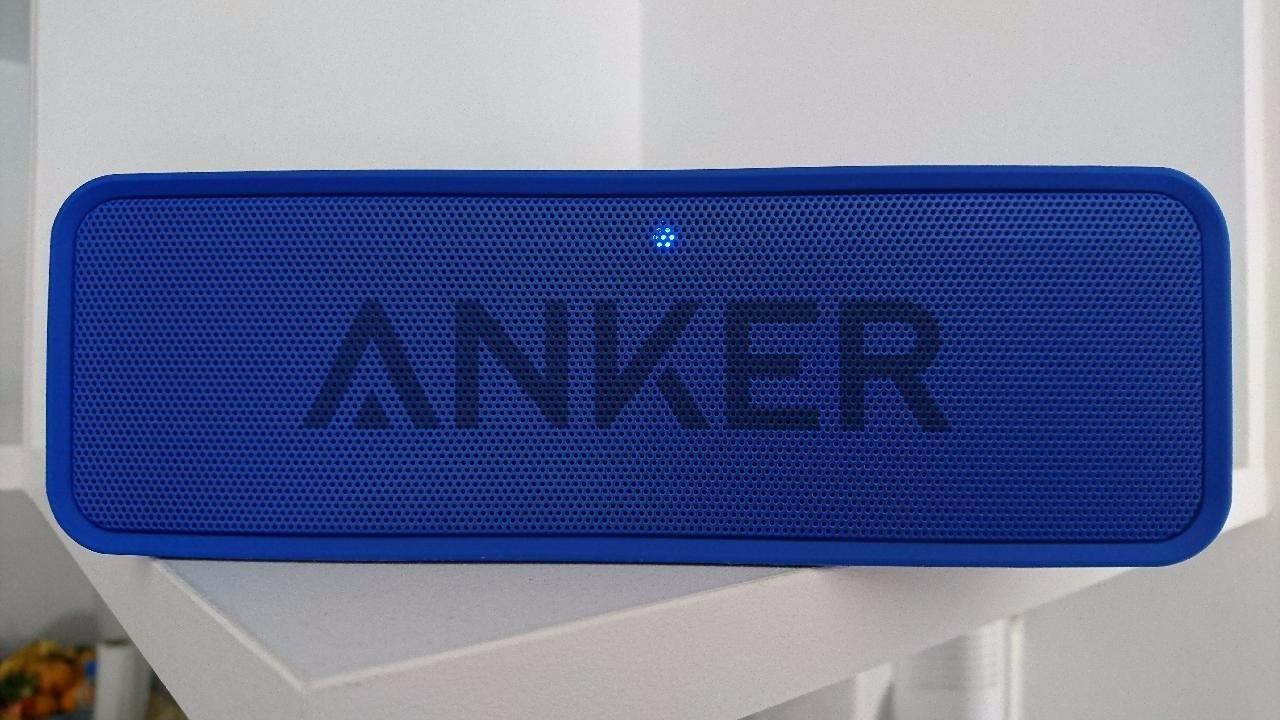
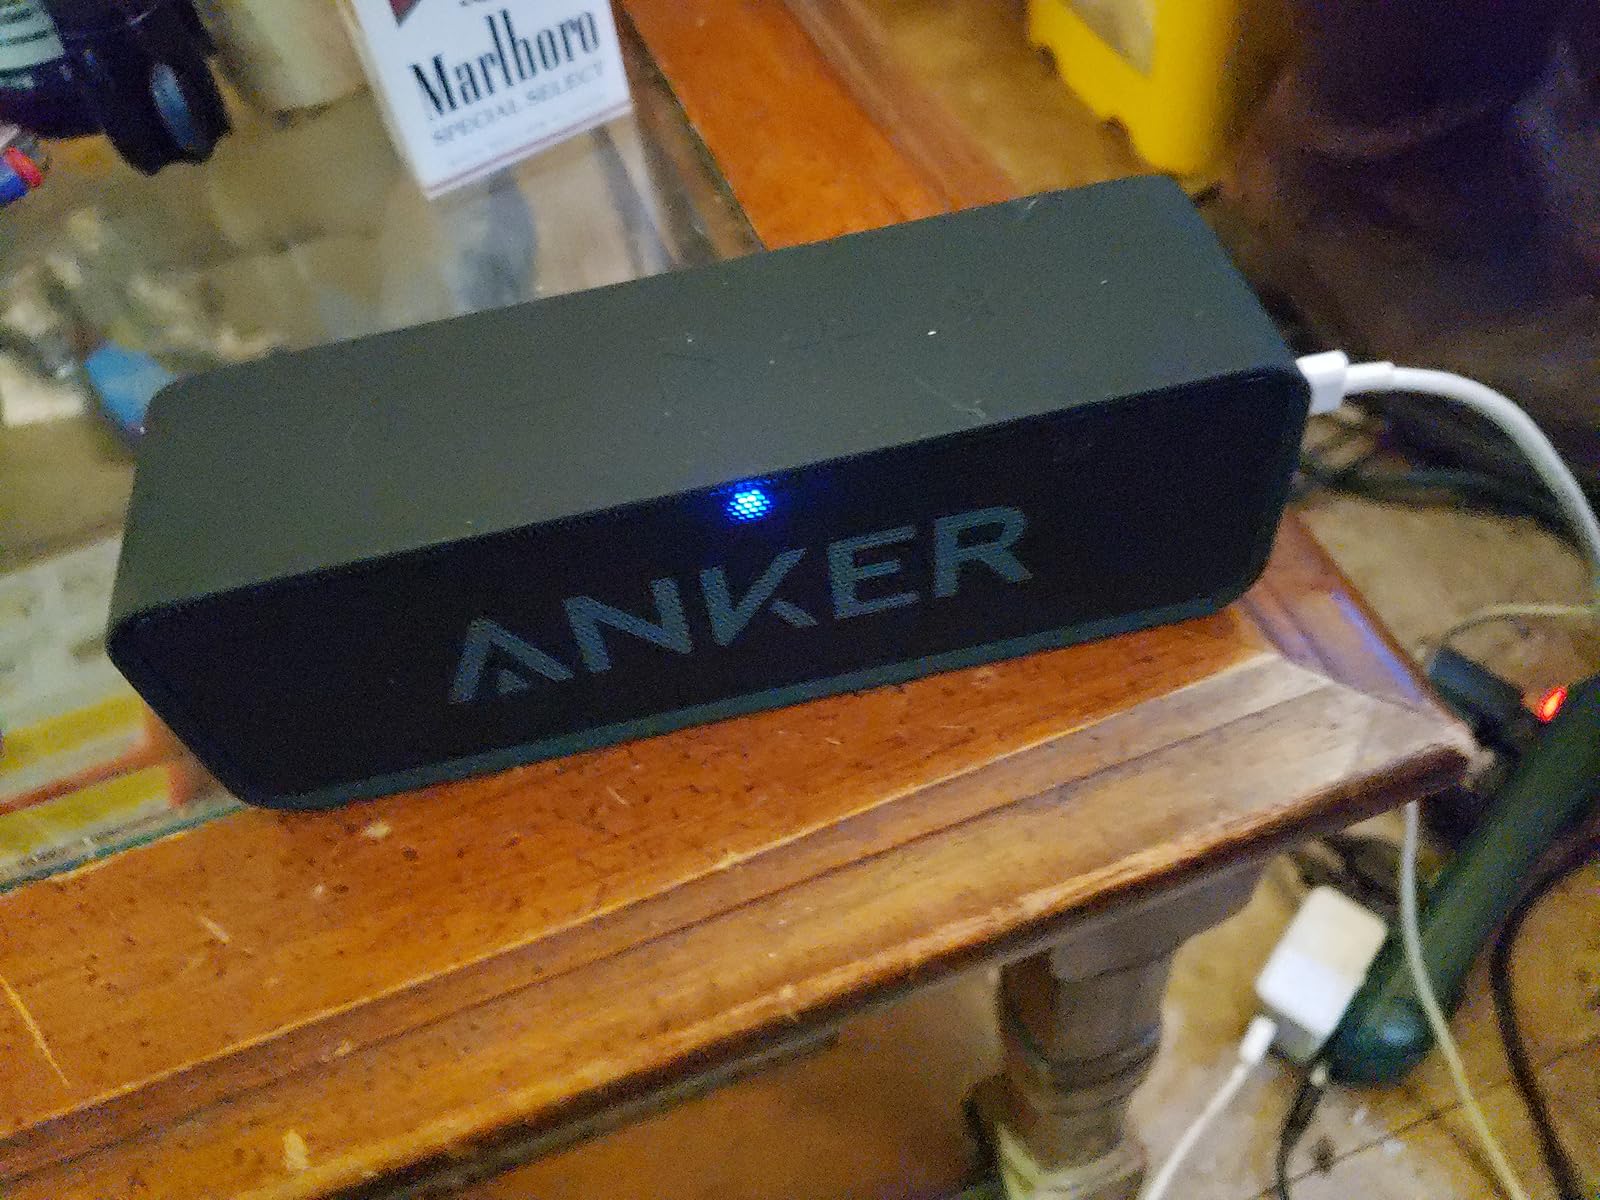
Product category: speaker
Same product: no